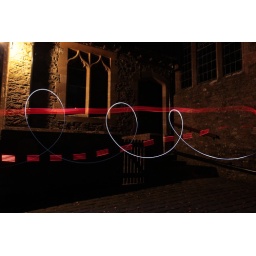
church long exp light streaks created by a red and a white bike light